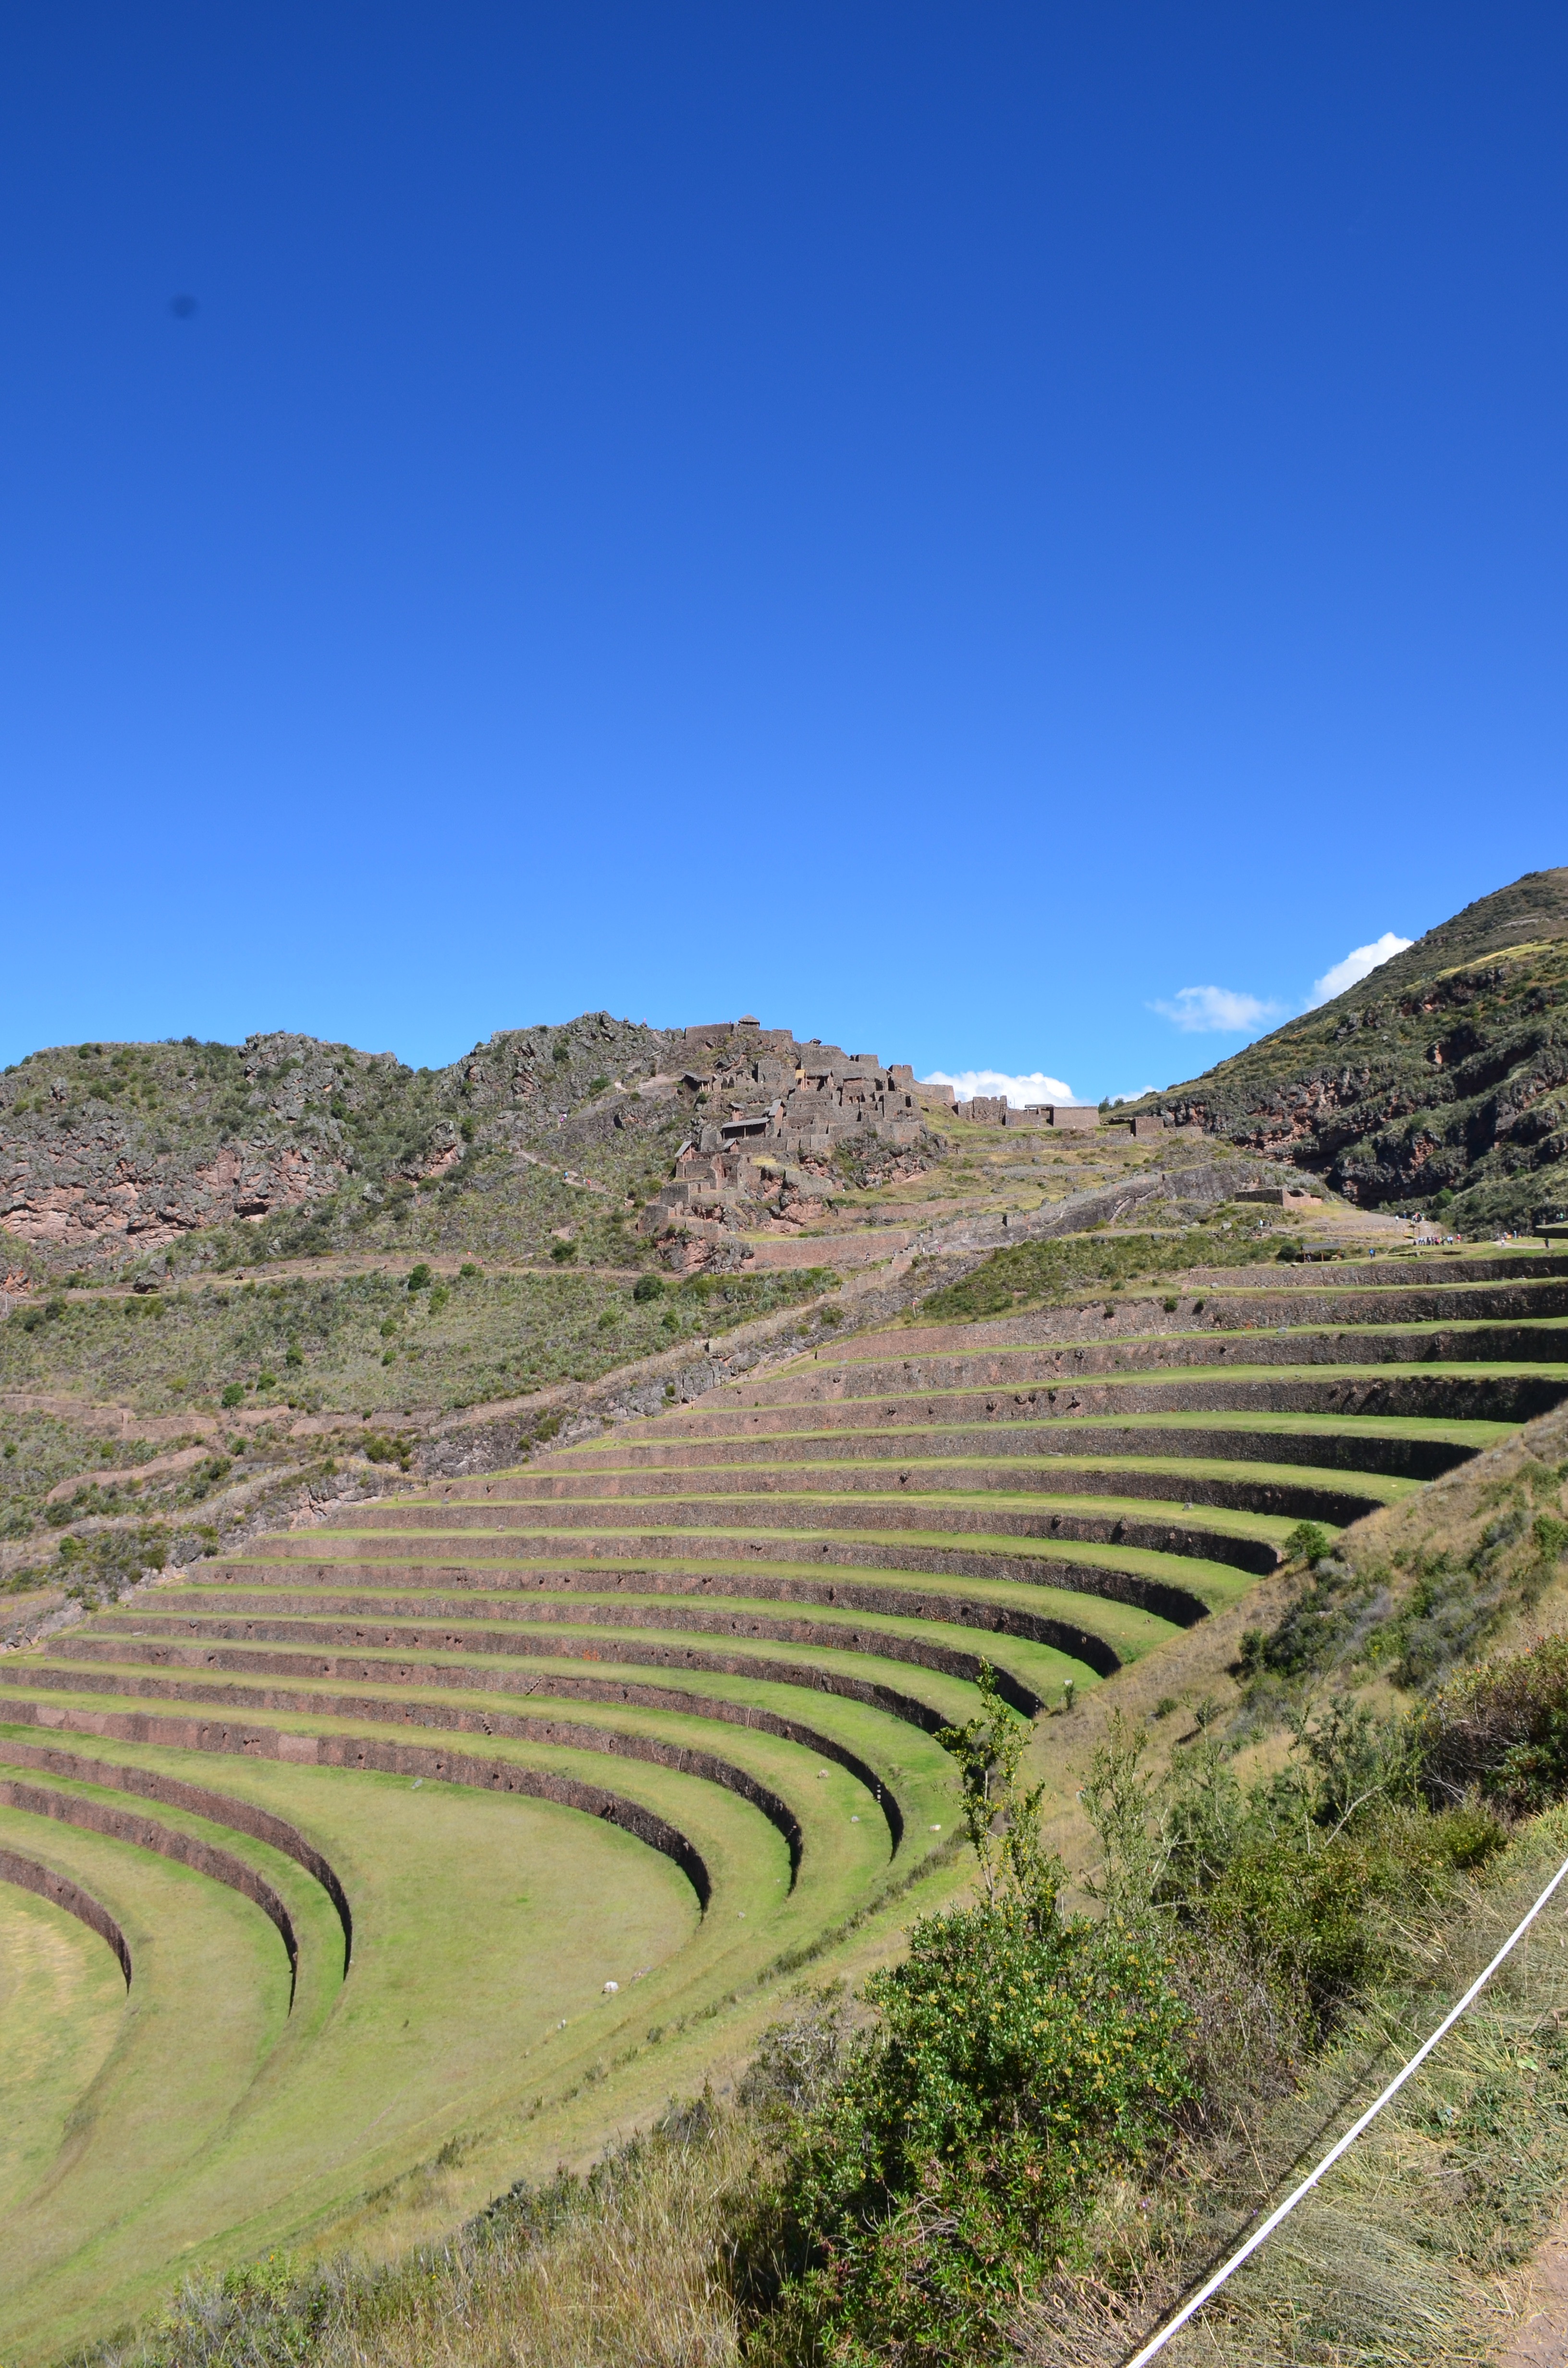
nature, terrace, mountainous landforms, landscape, mountain, highland, sky, grassland, hill, grass, field, rural area, mountain range, plain, valley, road, plateau, plantation, mountain pass